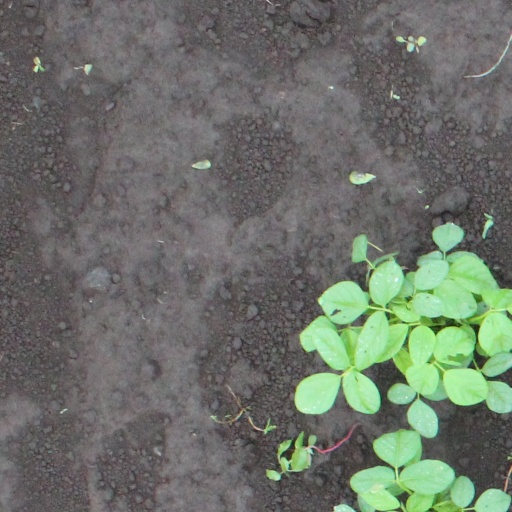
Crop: soybean